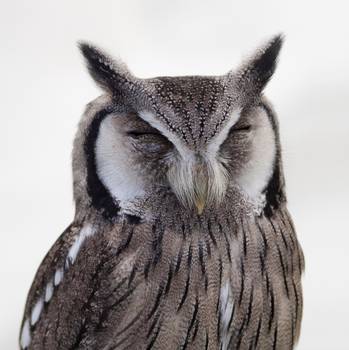
Label: No Watermark